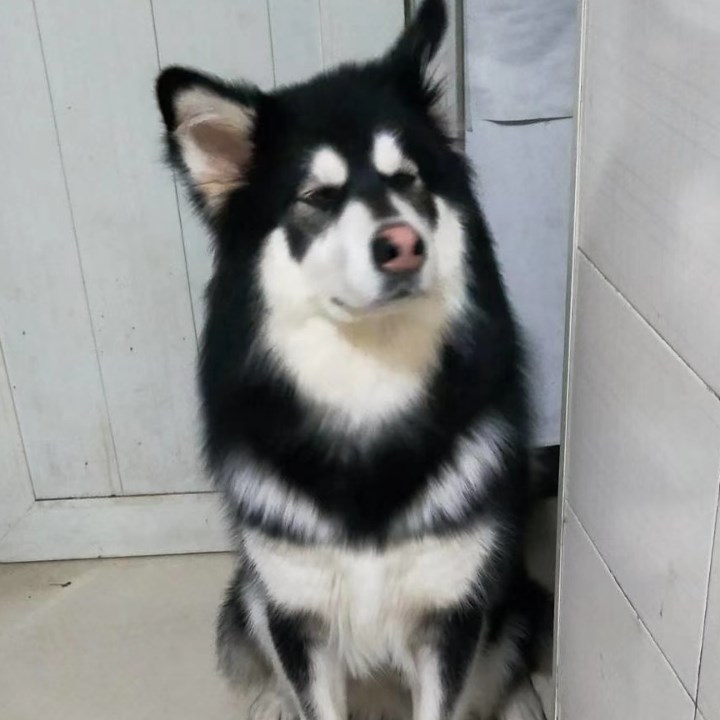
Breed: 1324-n000004-malamute